Old Ironsides (trophy)

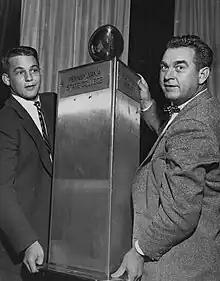
Bob Orders (left) and Art "Pappy" Lewis (right) holding the large, 3-sided Old Ironsides trophy

The Old Ironsides trophy was introduced to the Big Three championship in 1951 by the Pittsburgh Junior Chamber of Commerce to be given to the winner of the round robin. Upon its introduction it was believed to be the heaviest trophy in the world at 150 pounds, although some sources place the trophy at 200 pounds. The 4 foot tall trophy consists of a 3 foot tall stainless steel triangular prism mounted onto a one inch thick stainless steel triangular base. On each side of the trophy is a plaque at the top of the trophy's body. Each plaque represents one of the three schools as their name appeared at the time of the trophy's introduction (Pennsylvania State College became Pennsylvania State University in 1953). Smaller plaques were annually placed underneath the large plaque to mark years in which the team had had a shared result or an outright victory. Atop the pillar sits a "nearly regulation sized" football presumably also made of stainless steel.